Schistosomiasis

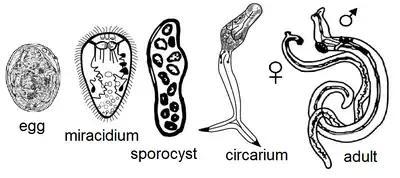
Lifecycle stages of a typical trematode, "Schistosoma japonicum".

Schistosomes can live an average of 3–5 years, and the eggs can survive for more than 30 years after infection.